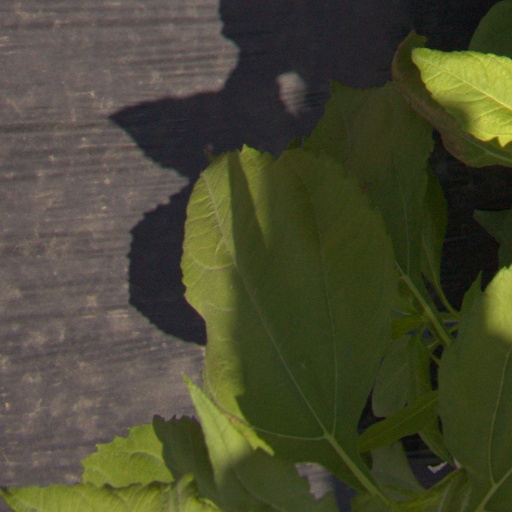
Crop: Jerusalem artichoke